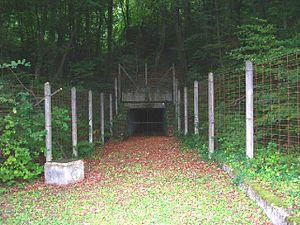
La mine de Marbache
Marbache est une commune française située dans le département de Meurthe-et-Moselle en région Grand Est.